List of people indicted in the International Criminal Court

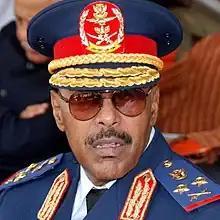
Abdel Rahim Hussein in July 2011

Laurent Gbagbo was indicted on 23 November 2011 on four counts of crimes against humanity with regard to the situation in the Republic of Côte d'Ivoire. As the President of Côte d'Ivoire, Gbagbo is alleged to have organized, along with members of his inner circle, systematic attacks against civilians during post-election violence that began on 28 November 2010. National security forces, the National Armed Forces, militias, and mercenaries under the command of Gbagbo are alleged to have murdered, raped, persecuted, and inhumanly treated civilians who were perceived to be supporters of Alassane Ouattara, Gbagbo's opponent in the 2010 presidential election. According to the arrest warrant for Gbagbo, the crimes occurred in and around Abidjan, including in the vicinity of the Golf Hotel, and in the western part of the country from 16 December 2010 to 12 April 2011. Gbagbo was detained by forces loyal to Ouattara in the presidential residence on 11 April 2011. On 29 November 2011, Gbagbo was transferred to the Court. On 5 December 2011 he made his first appearance before the Court and the confirmation of charges hearing took place from 19 to 28 February 2013 before the pre-trial chamber and on 12 June 2014 it confirmed all the charges against him. On 11 March 2015, the Trial Chamber joined the cases against Charles Blé Goudé and Laurent Gbagbo. The trial in the case began on 28 January 2016.